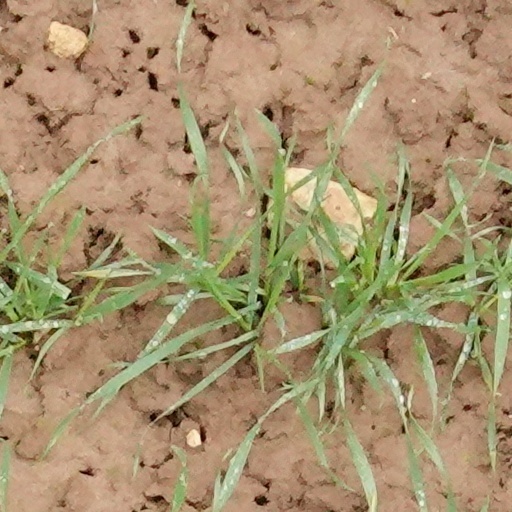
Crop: wheat